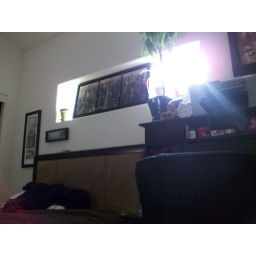
my alarm clock is the window above my bed.